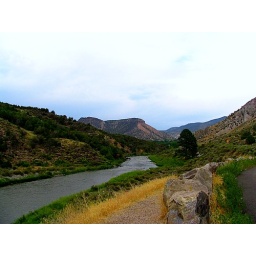
I white water rafted down this river before. It was somewhere around here, but not this exact spot.